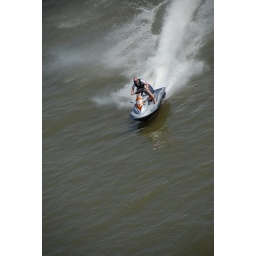
as spotted from the Rhein bridge in Emmerich